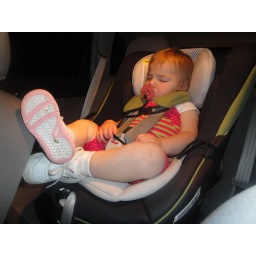
Knocked out in the car, I love how she props her feet on the car seat in front of her!